Rimsky-Korsakov Apartment and Museum

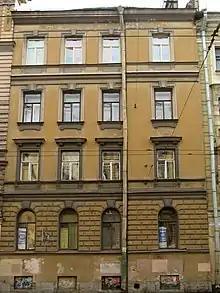
Rimsky-Korsakov Apartment and Museum.

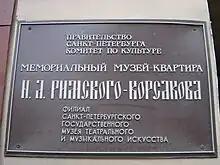
St. Petersburg. Zagorodny prospect (St. Petersburg). Memorial Museum-Apartment of N. A. Rimsky-Korsakov.

The Nikolai Rimsky-Korsakov Memorial Museum-Apartment is a branch of the St. Petersburg State Museum of Theatre and Music.